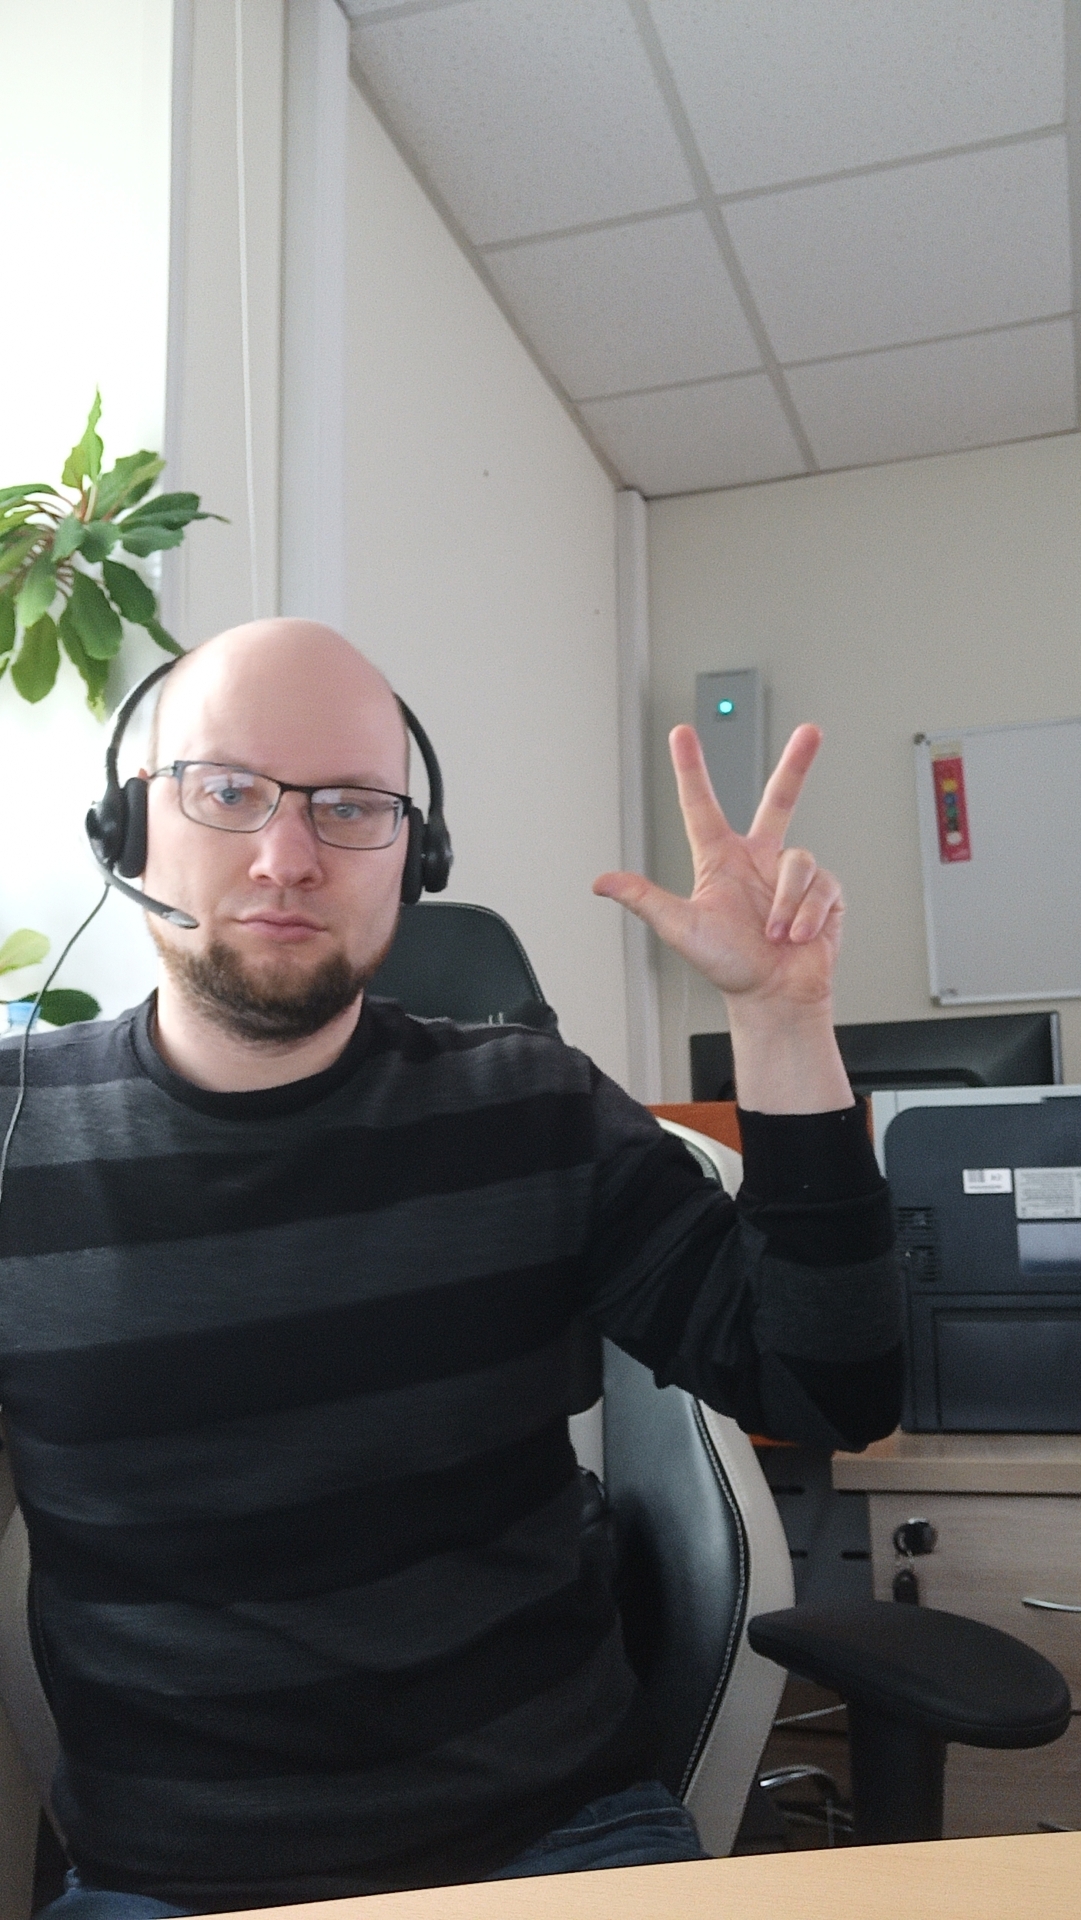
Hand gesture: three2